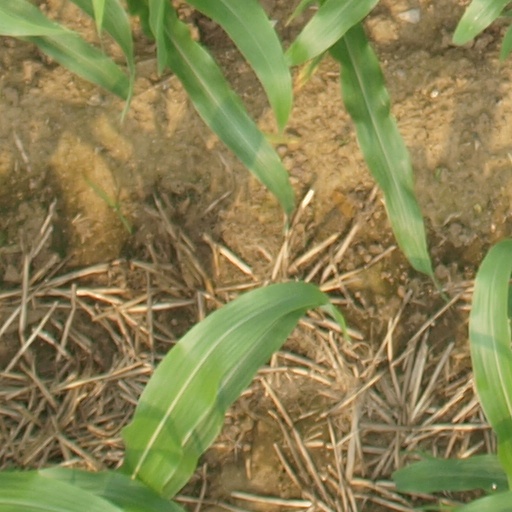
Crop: maize; corn